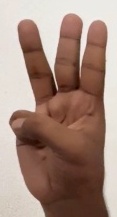
ASL sign: W